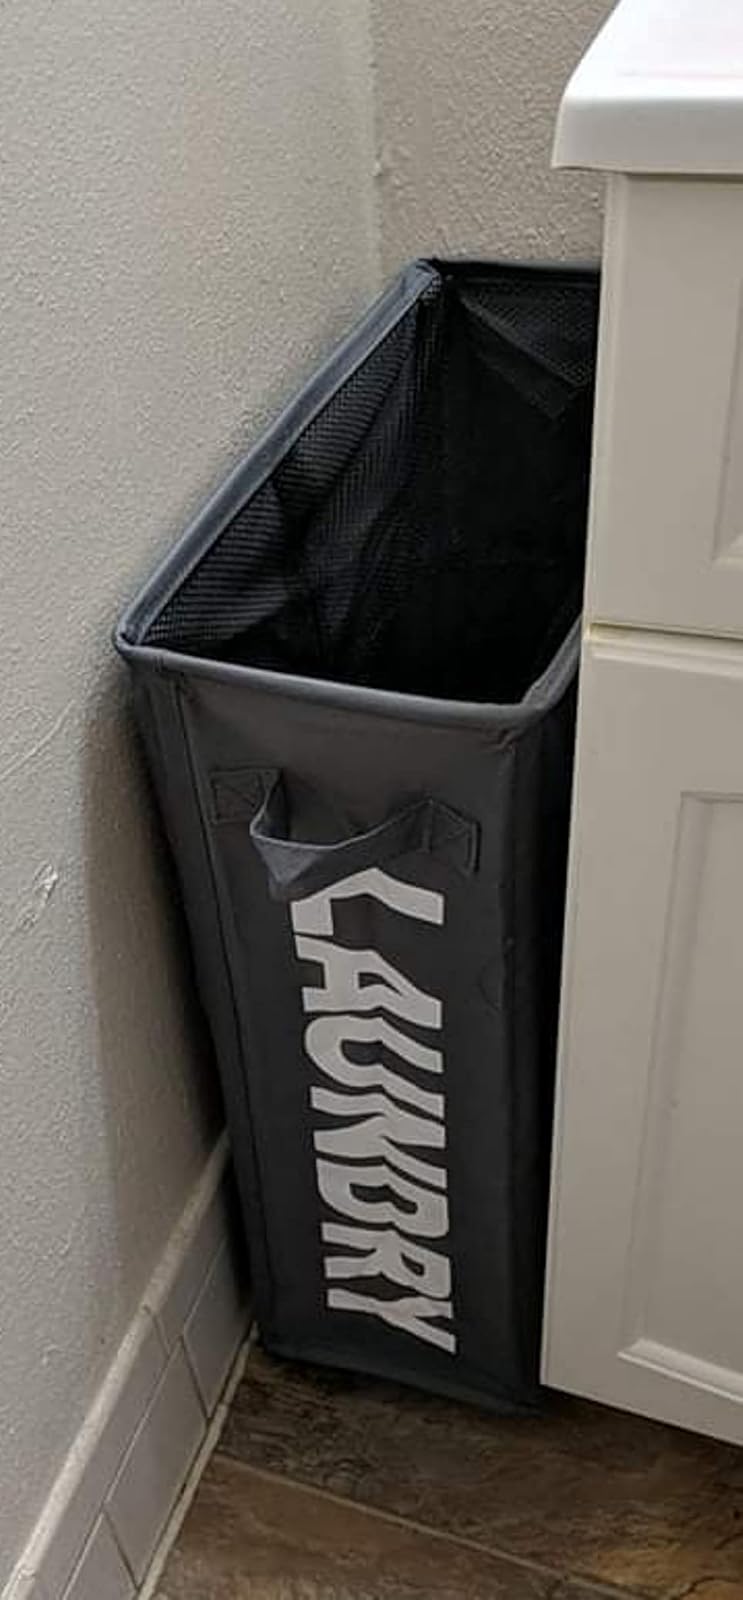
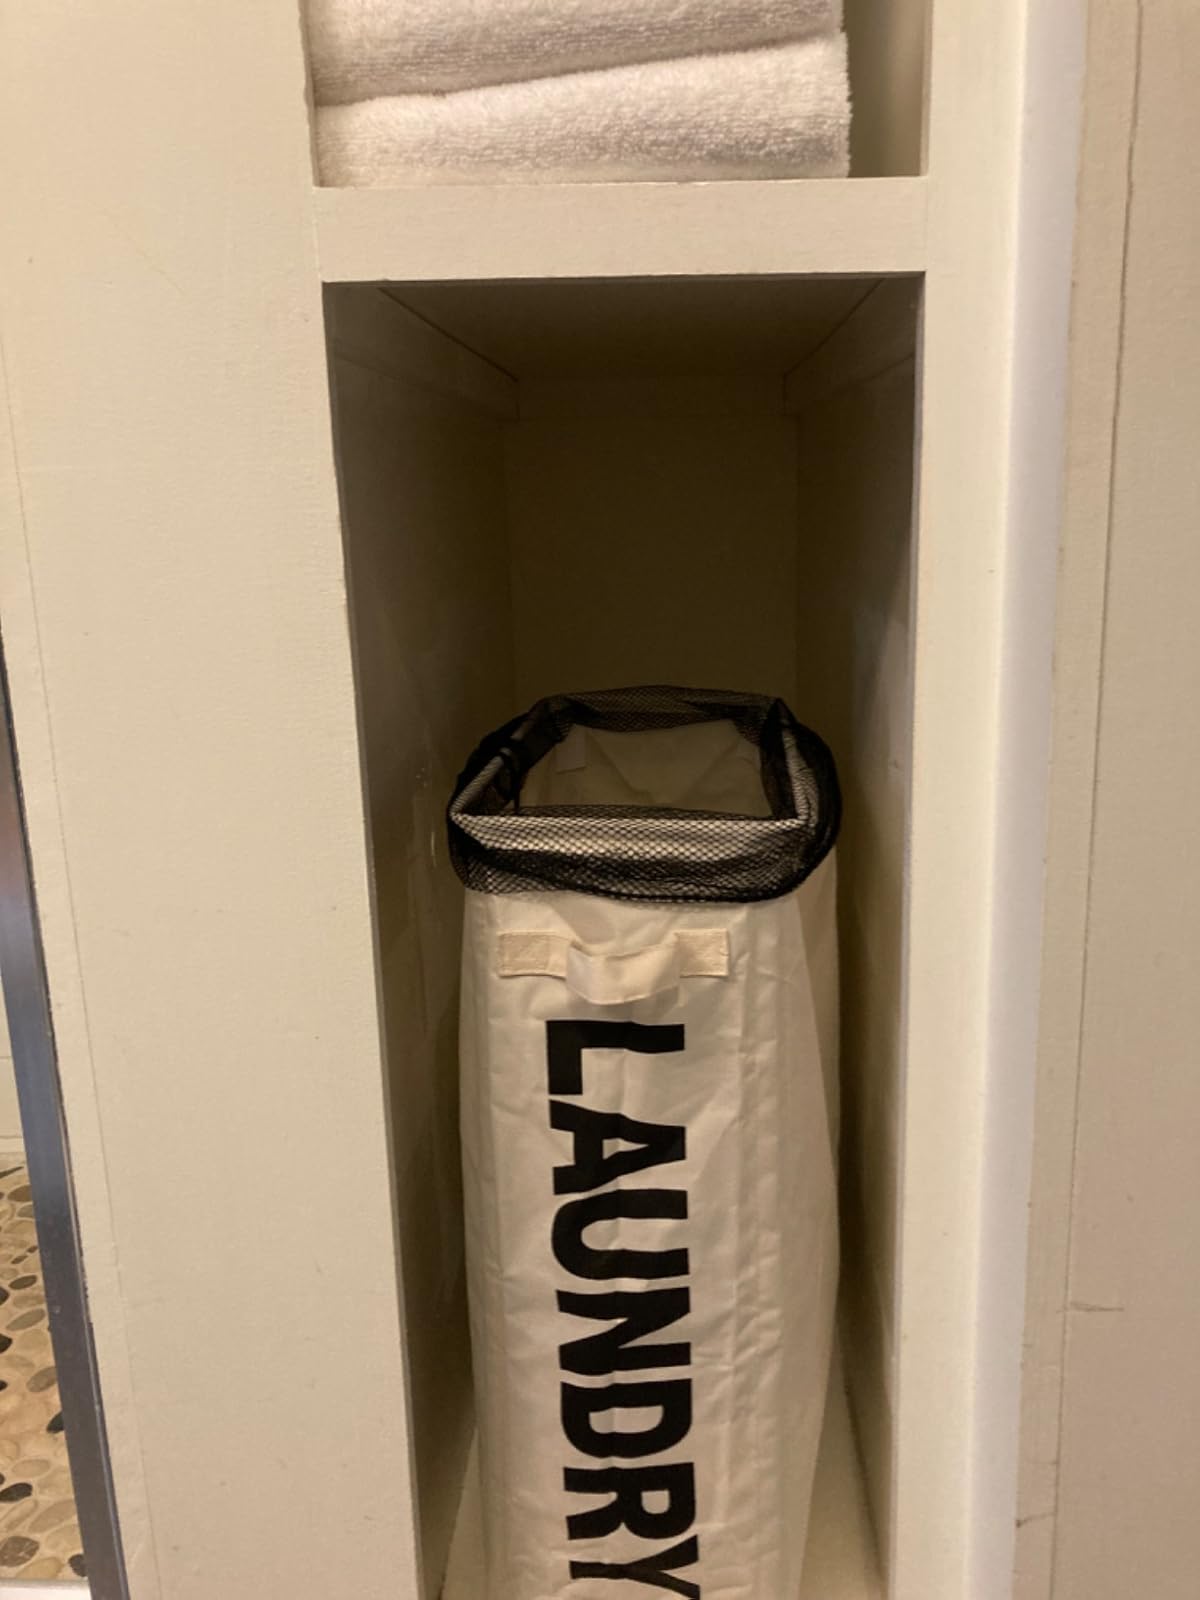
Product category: items_hamper
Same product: no